Fort Pike

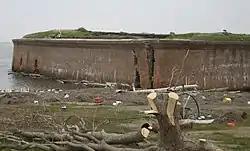
Cracks can be seen in the brick structure of Fort Pike after Hurricane Katrina.

Fort Pike State Historic Site is a decommissioned 19th-century United States fort, named after Brigadier General Zebulon Pike. It was built following the War of 1812 to guard the Rigolets pass in Louisiana, a strait from the Gulf of Mexico, via Lake Borgne, to Lake Pontchartrain bordering New Orleans. It was located near the community of Petite Coquille, now within the city limits of New Orleans.